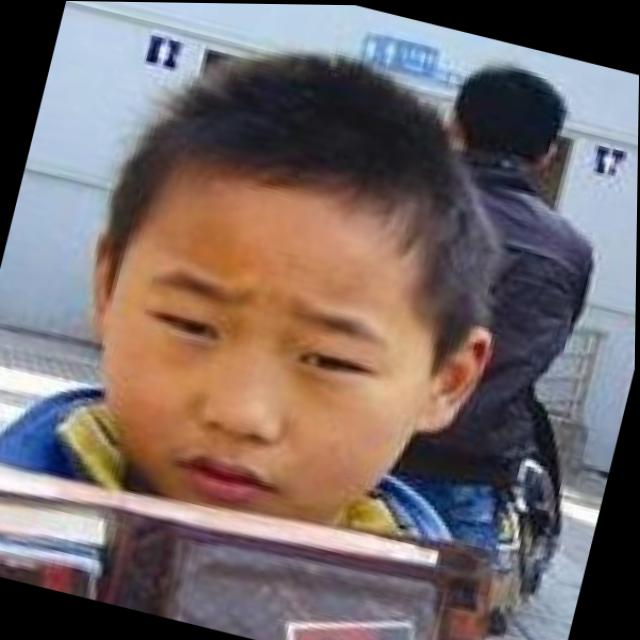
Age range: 0-12